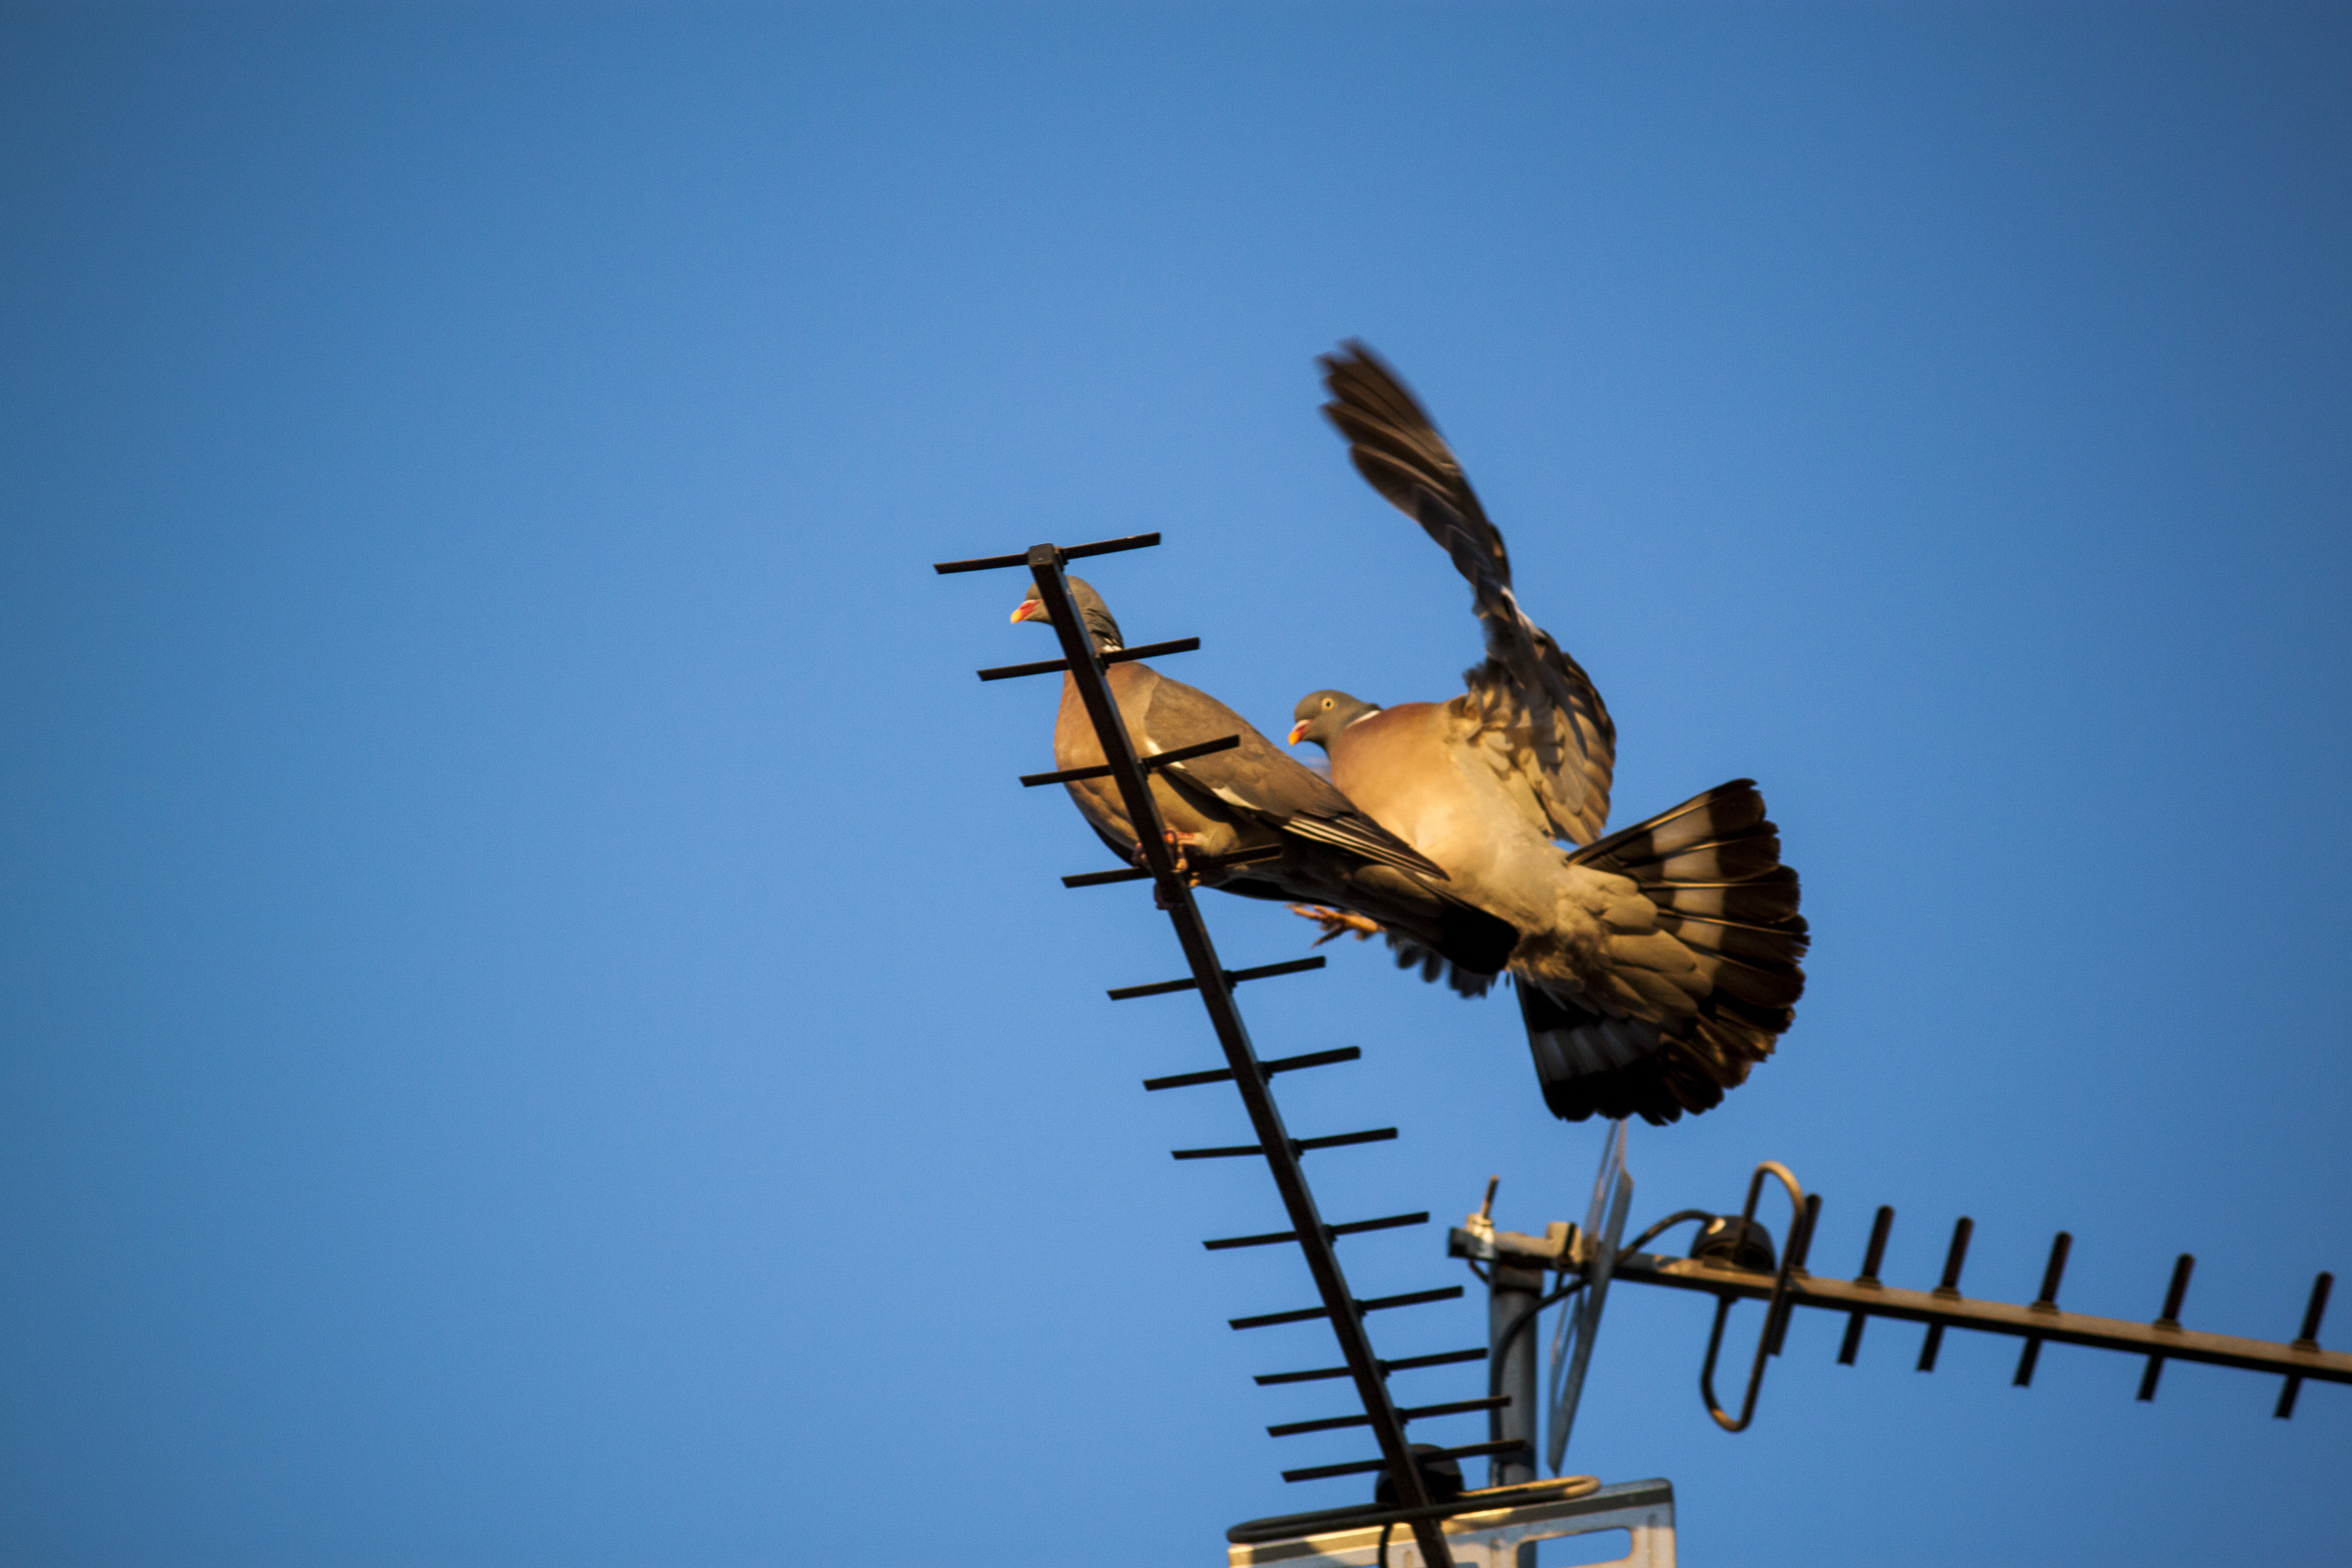
bird, wing, sky, flight, blue, uk, birds, pigeons, vertebrate, inflight, peterborough, atmosphere of earth, perching bird